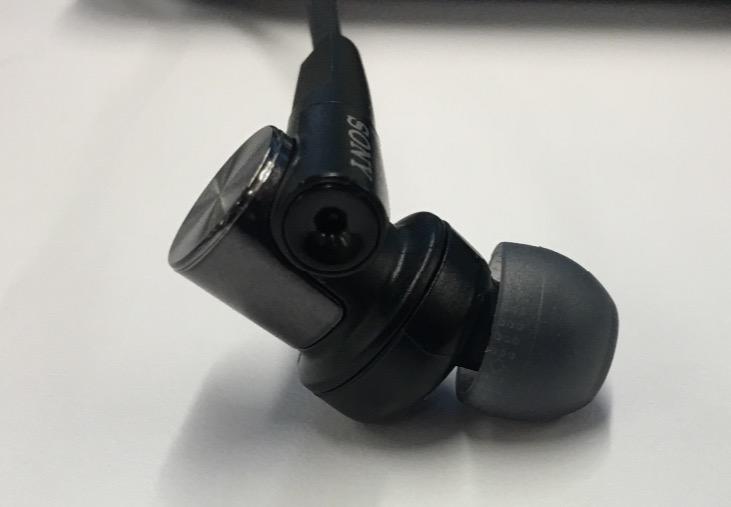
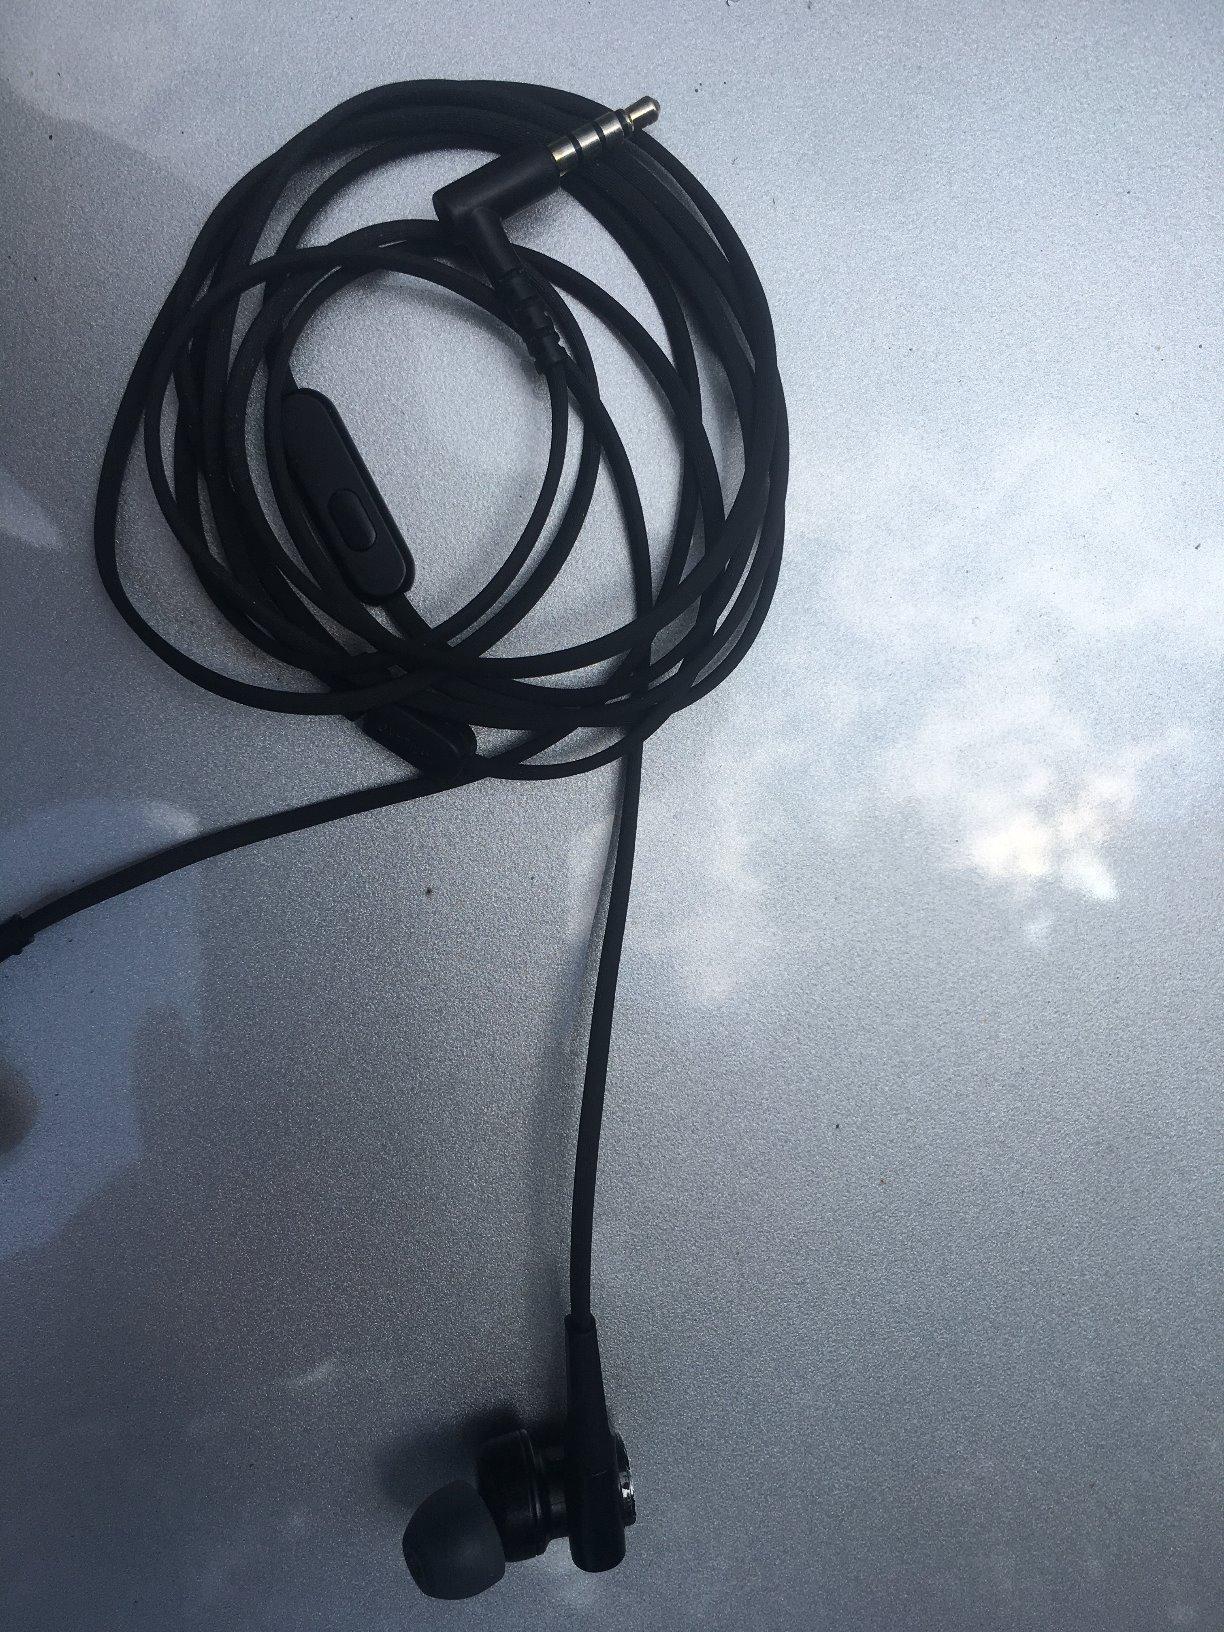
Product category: headphones
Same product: yes